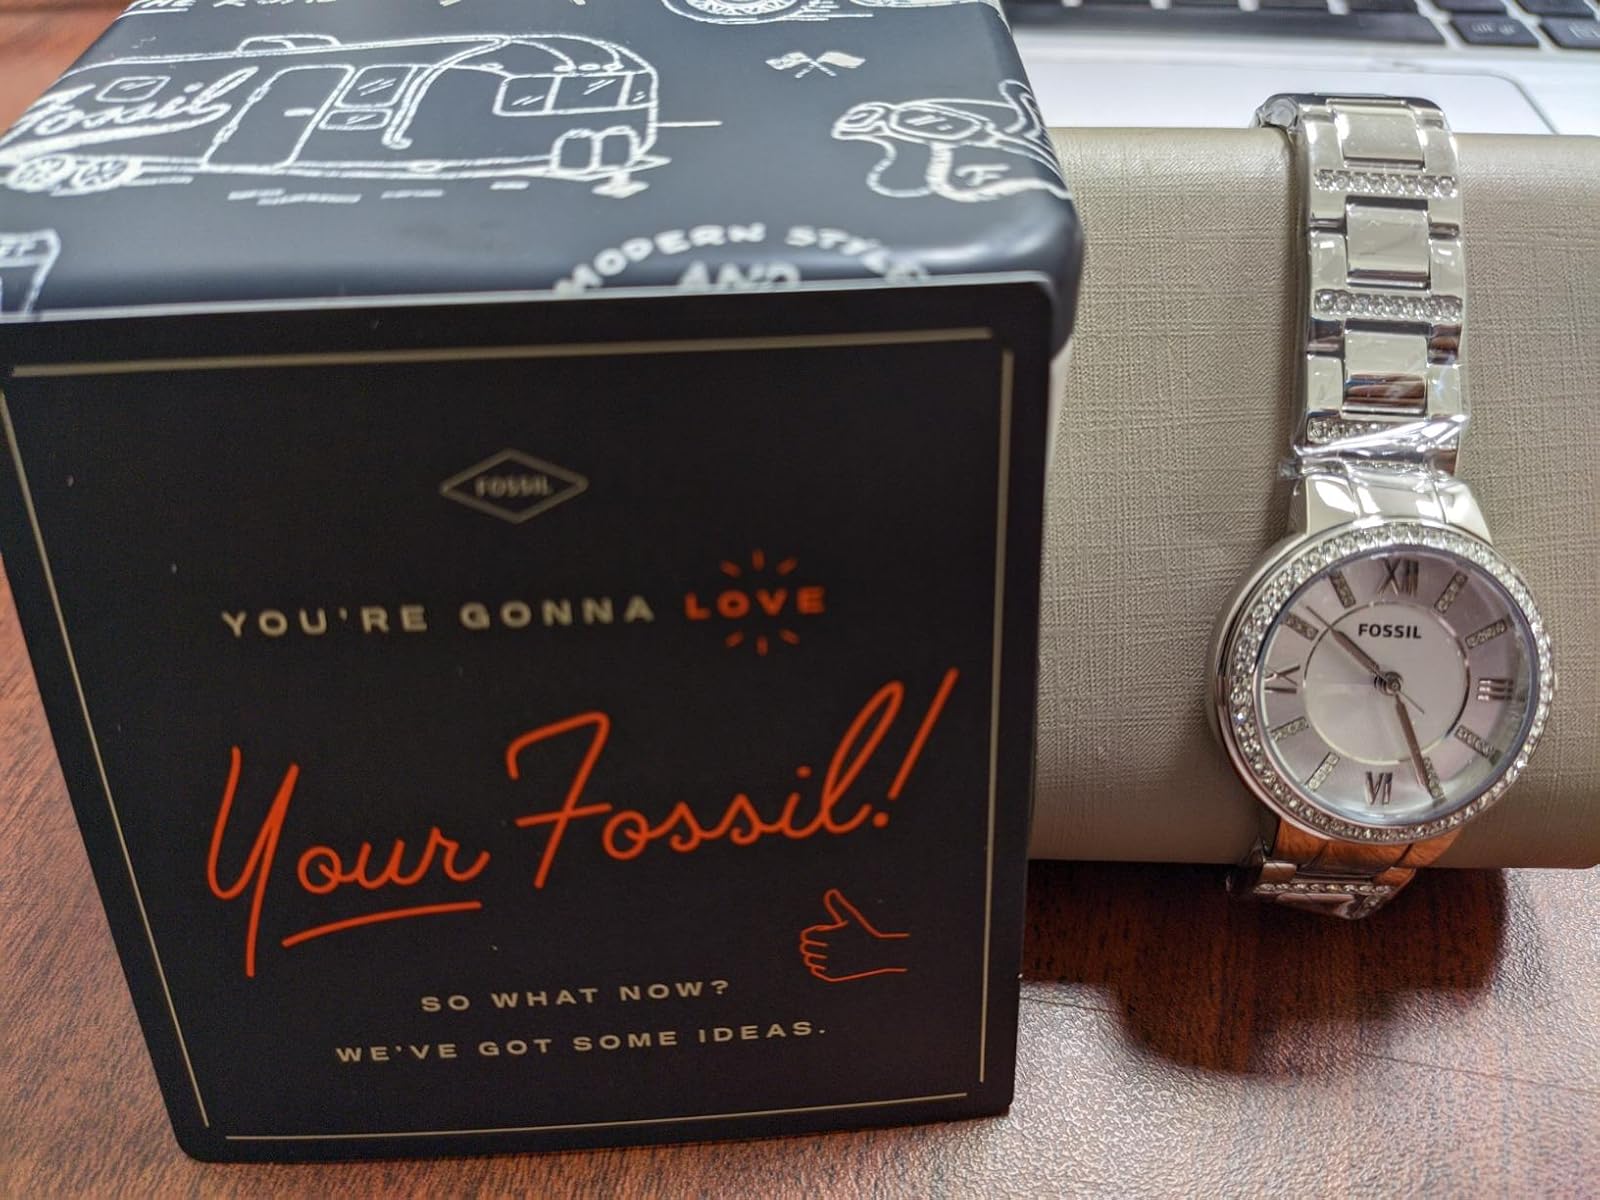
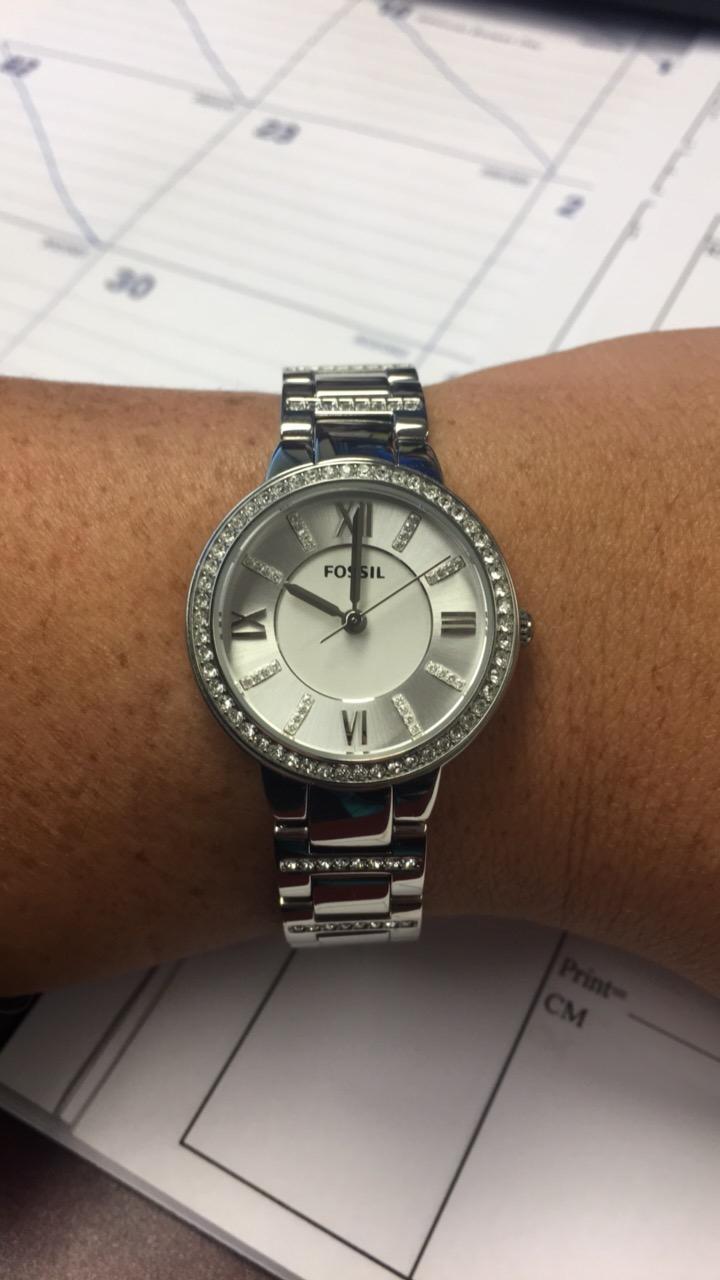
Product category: accessories_watch
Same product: yes